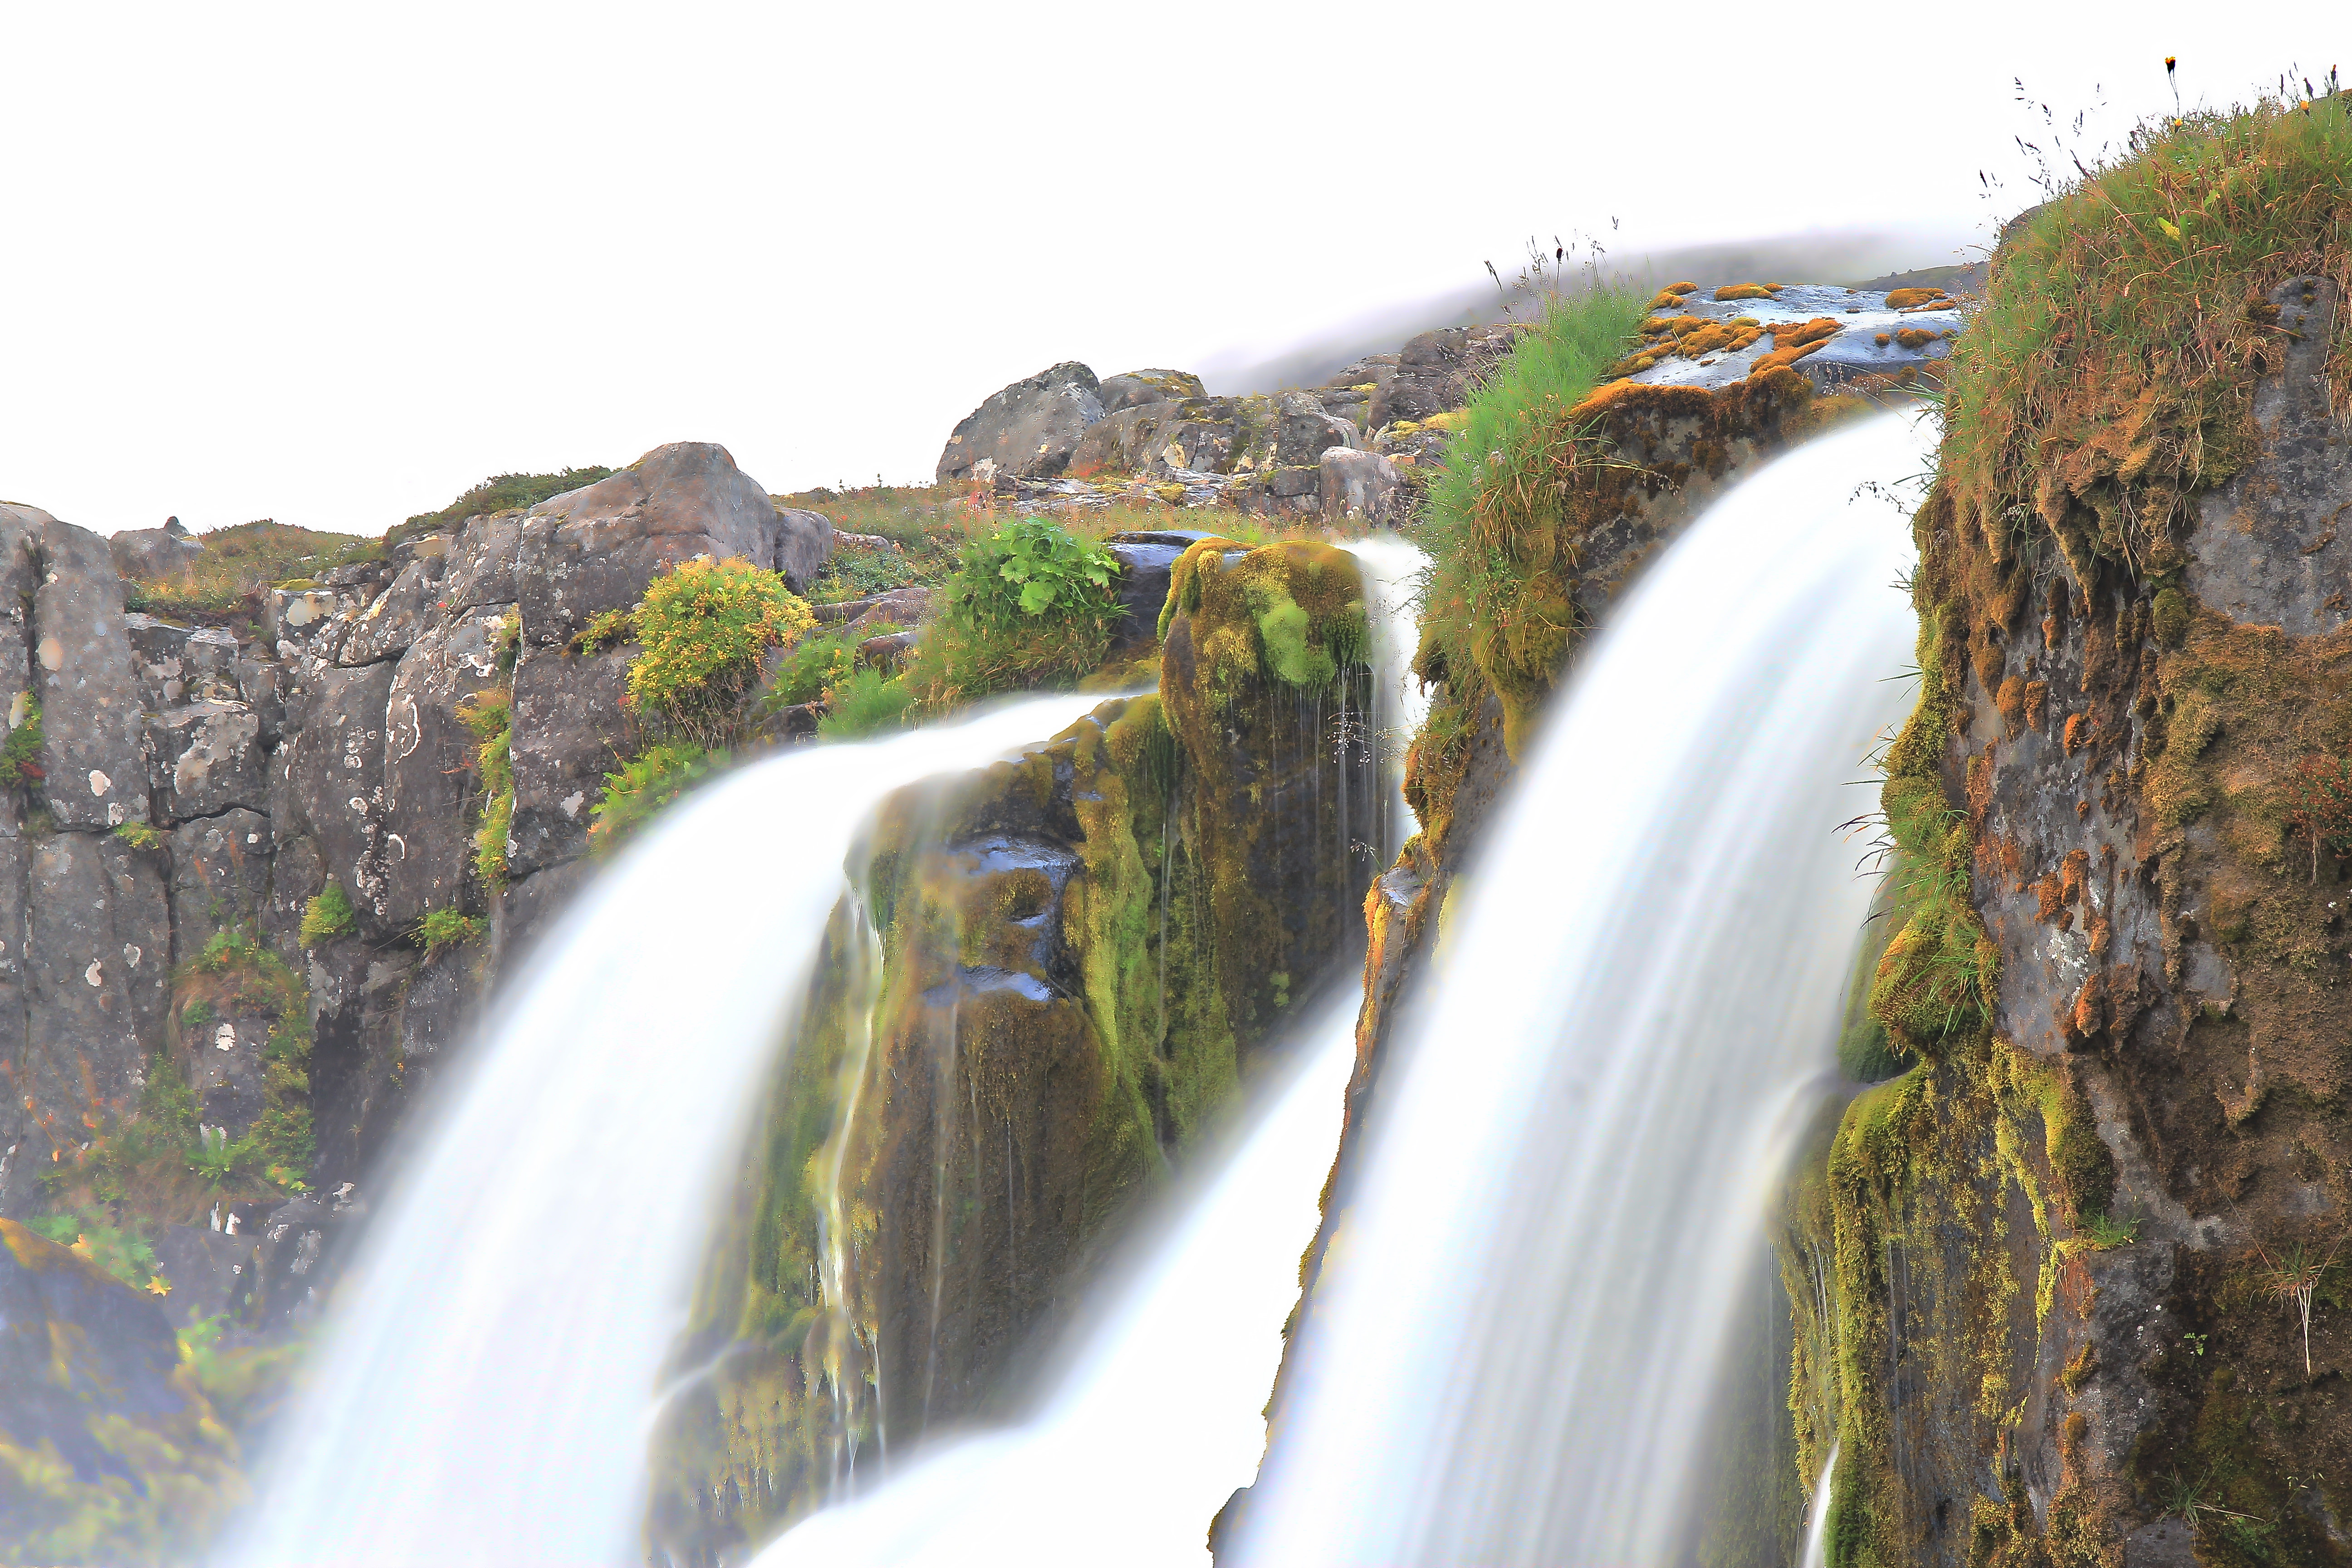
coast, water, nature, waterfall, mountain, mist, foggy, moss, cliff, cascade, scenic, rocky, terrain, body of water, outdoors, waterfalls, water feature, watercourse